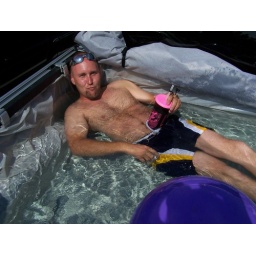
swiming in bed of my truck while tailgating at a country concert